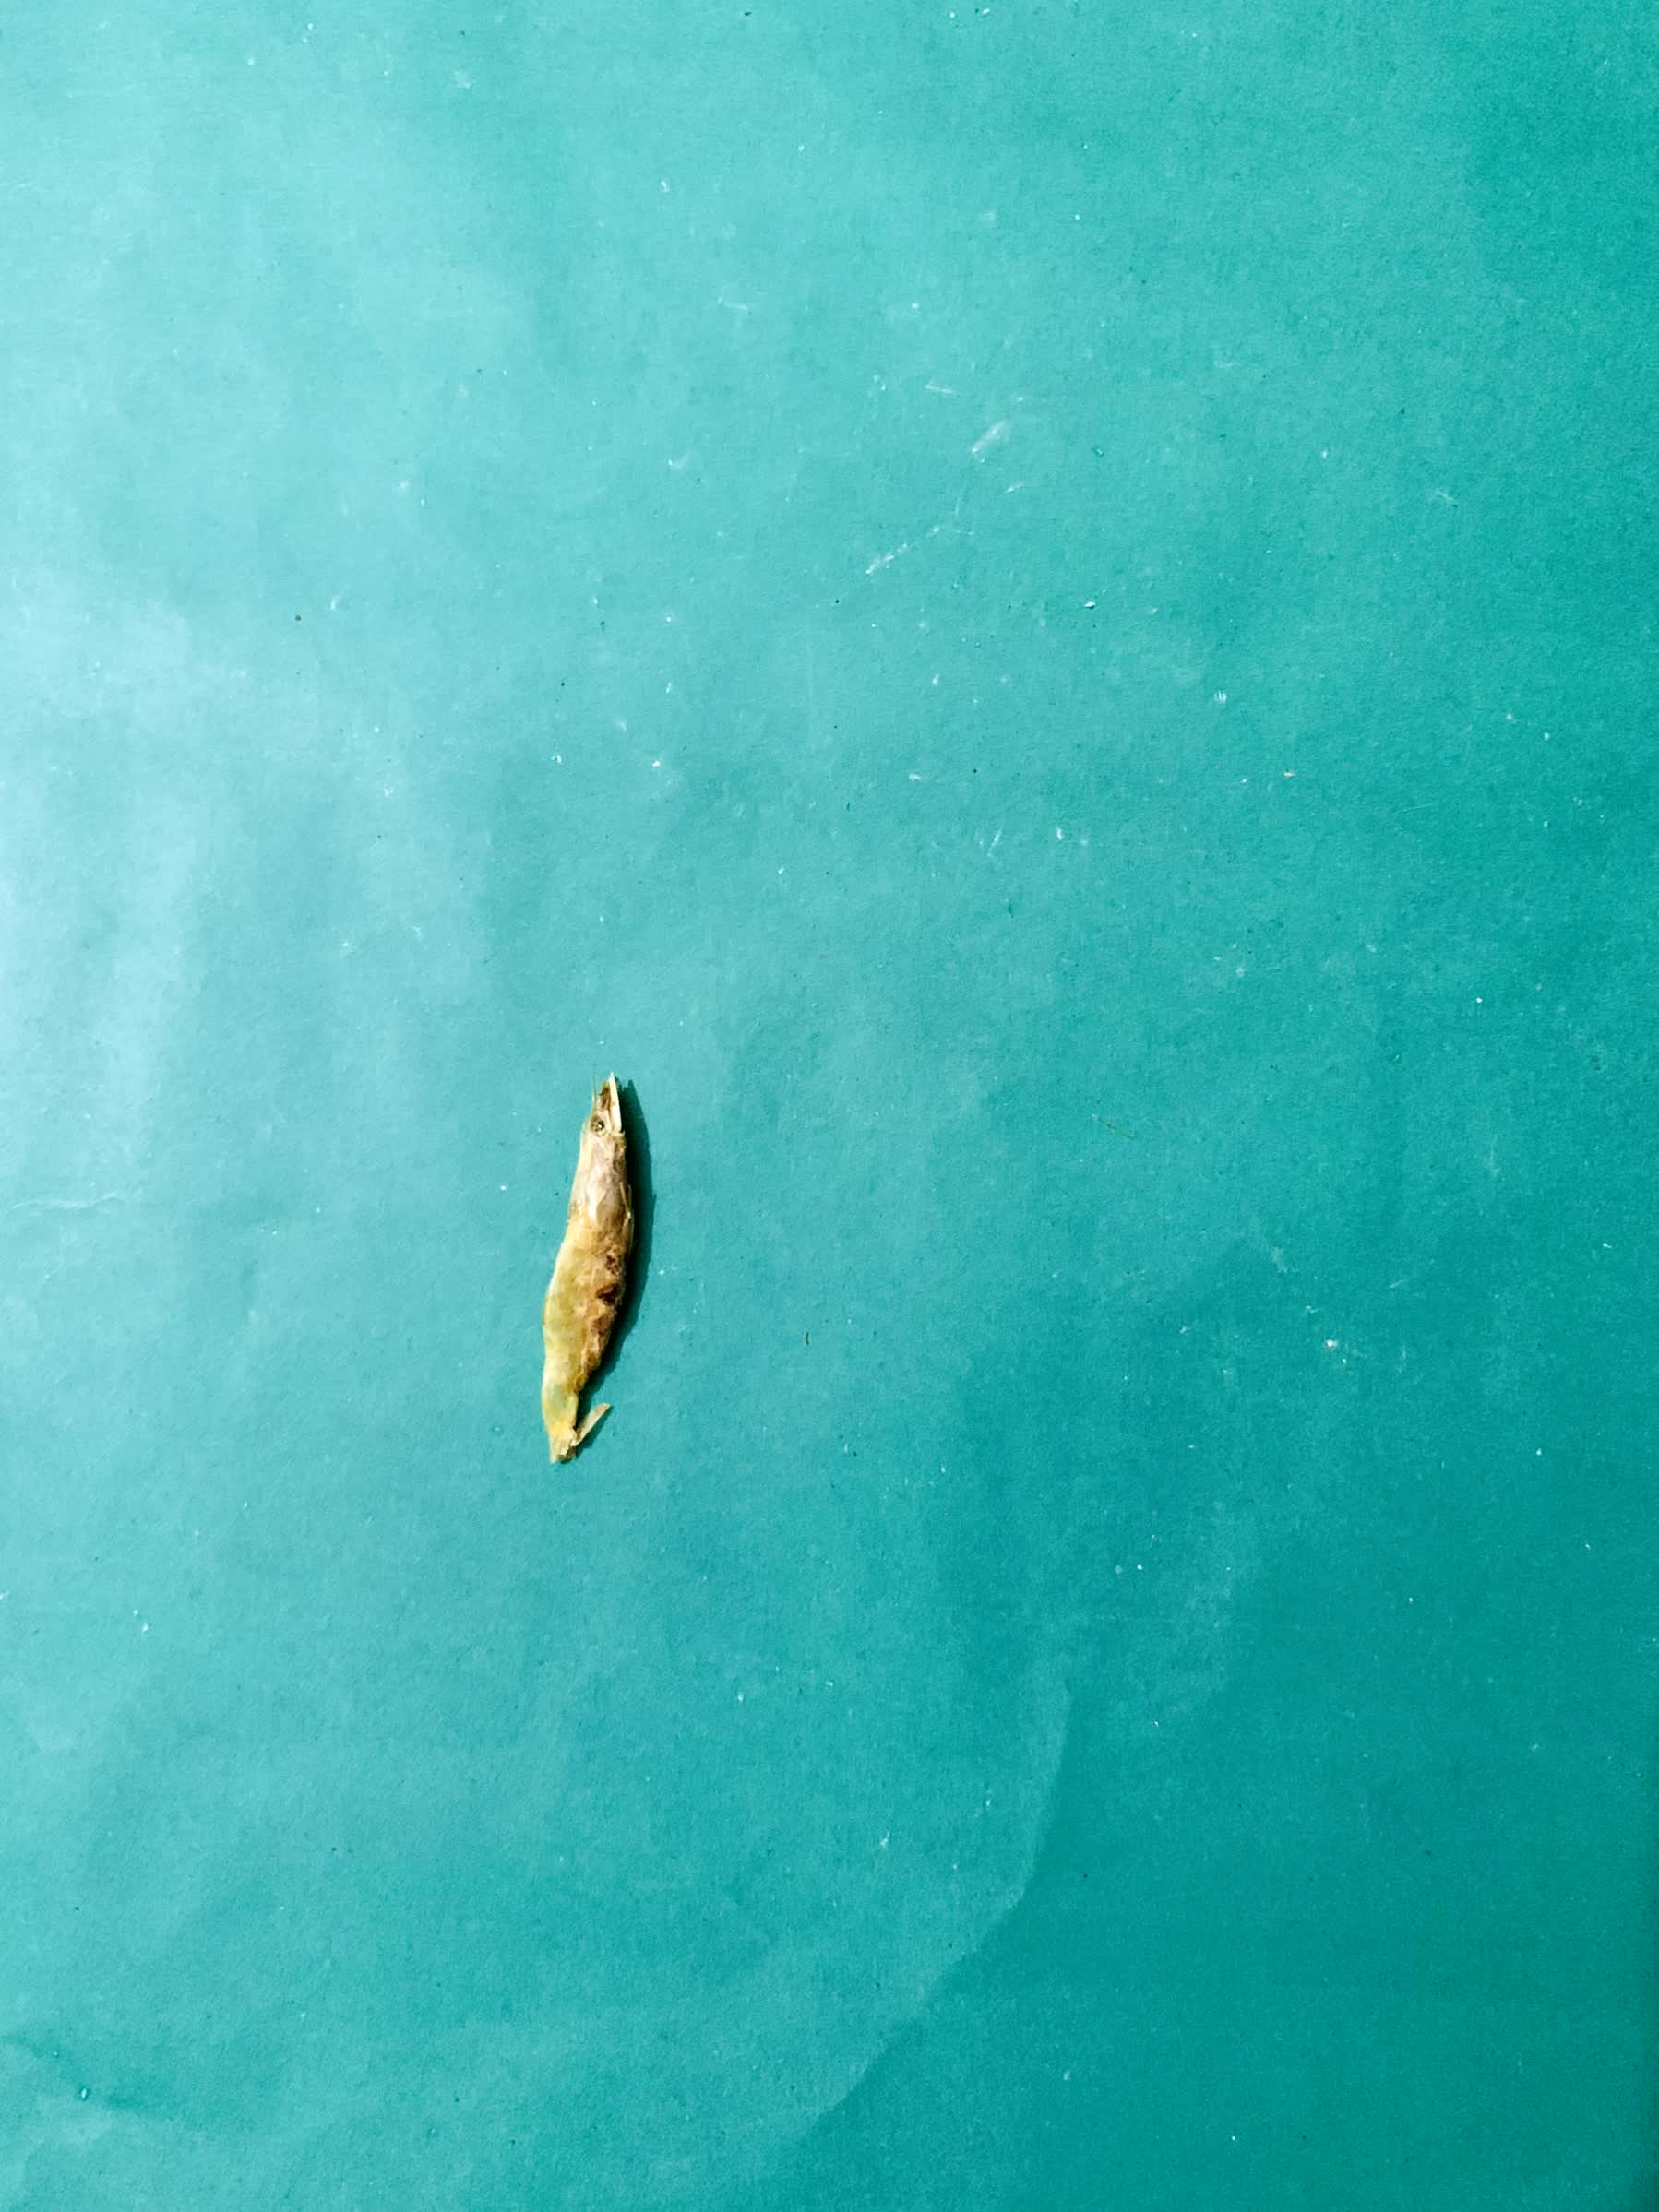
Species: chingri